Anti-ballistic missile

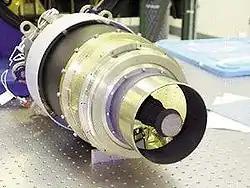
Developed in the late 1990s, the Lightweight Exo-Atmospheric Projectile attaches to a modified SM-2 Block IV missile used by the U.S. Navy

In several tests, the U.S. military have demonstrated the feasibility of destroying long and short range ballistic missiles. Combat effectiveness of newer systems against 1950s tactical ballistic missiles seems very high, as the MIM-104 Patriot (PAC-1 and PAC-2) had a 100% success rate in Operation Iraqi Freedom.